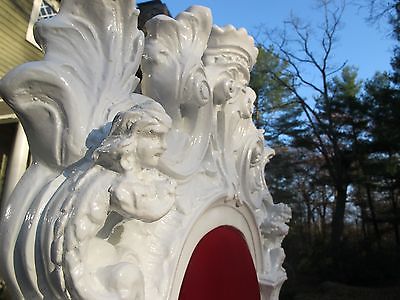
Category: chair